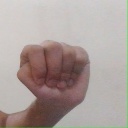
अक्षर: ठ